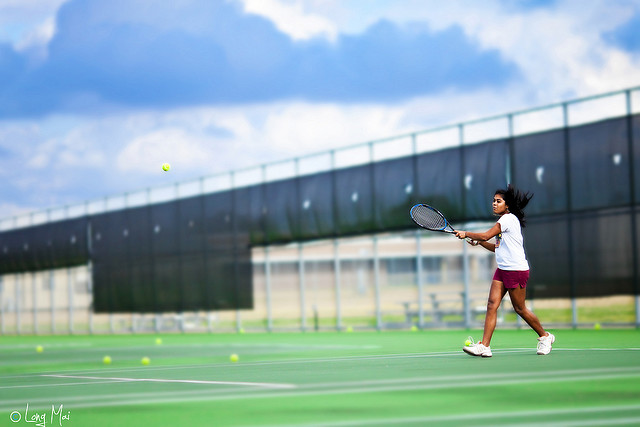
một cô gái đang chuẩn bị đánh quả bóng tennis ở ngoài trời